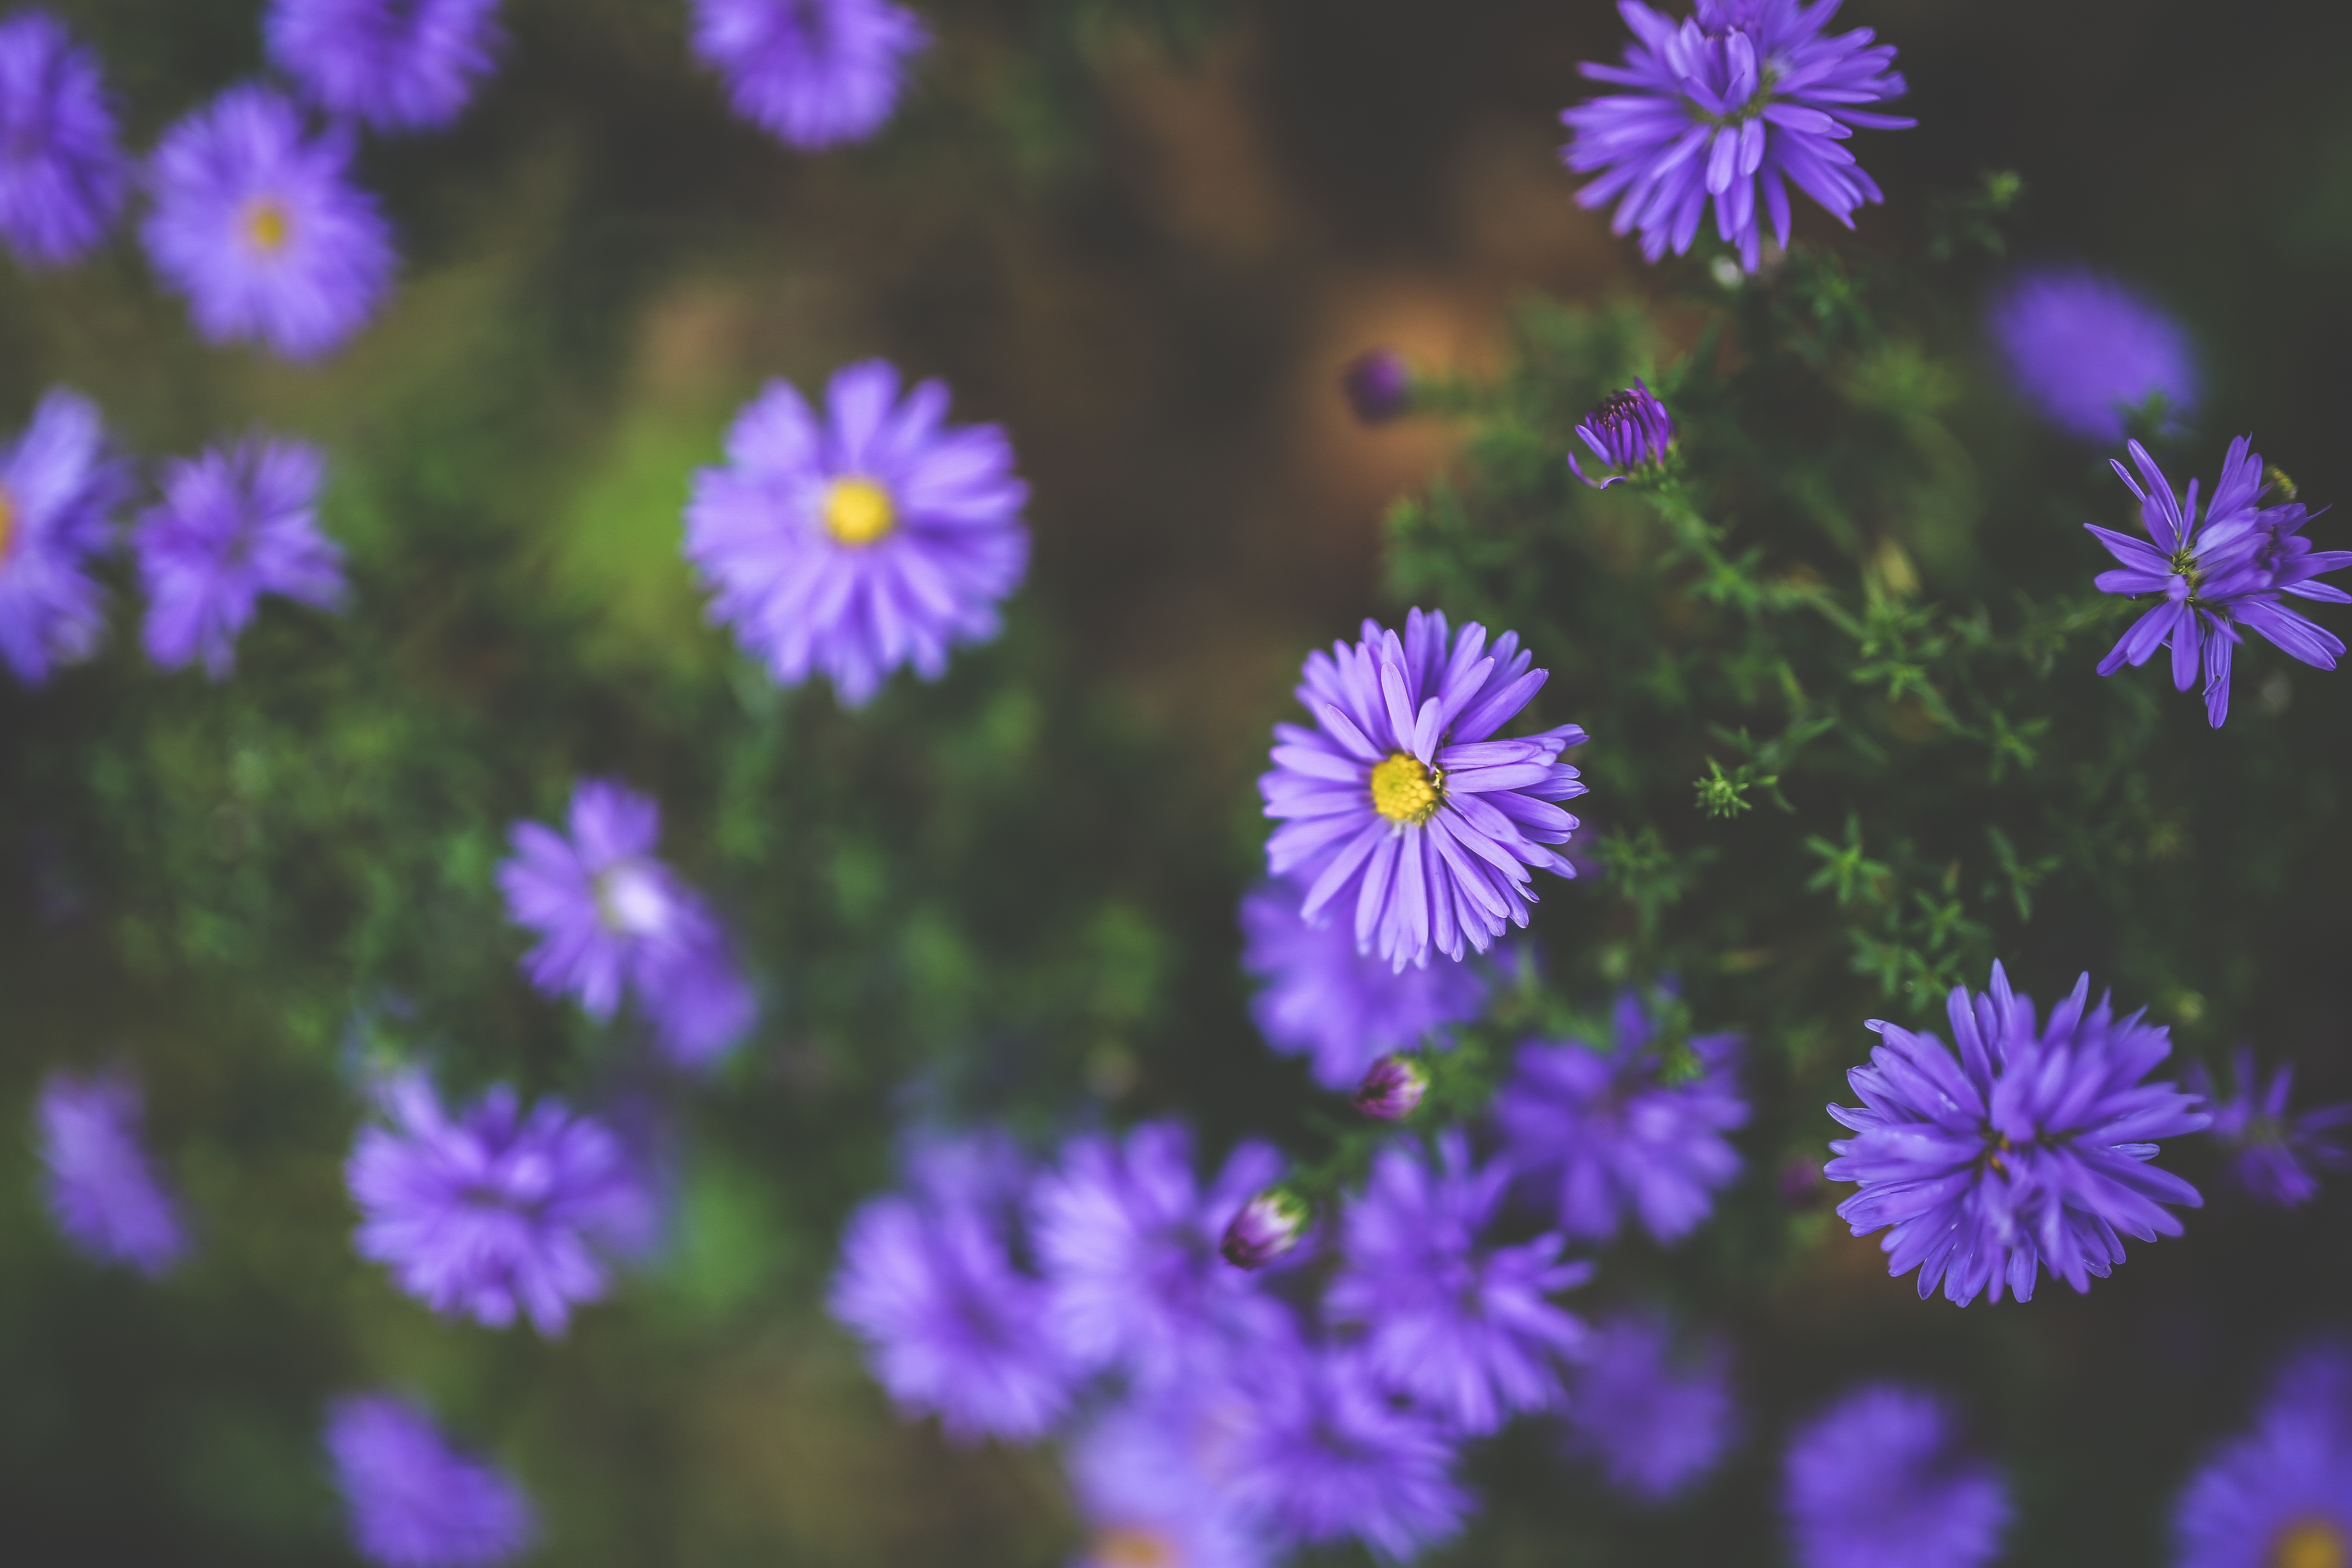
nature, blossom, plant, meadow, fall, flower, purple, petal, herb, small, autumn, flora, wildflower, flowers, violet, aster, little, macro photography, flowering plant, daisy family, annual plant, land plant